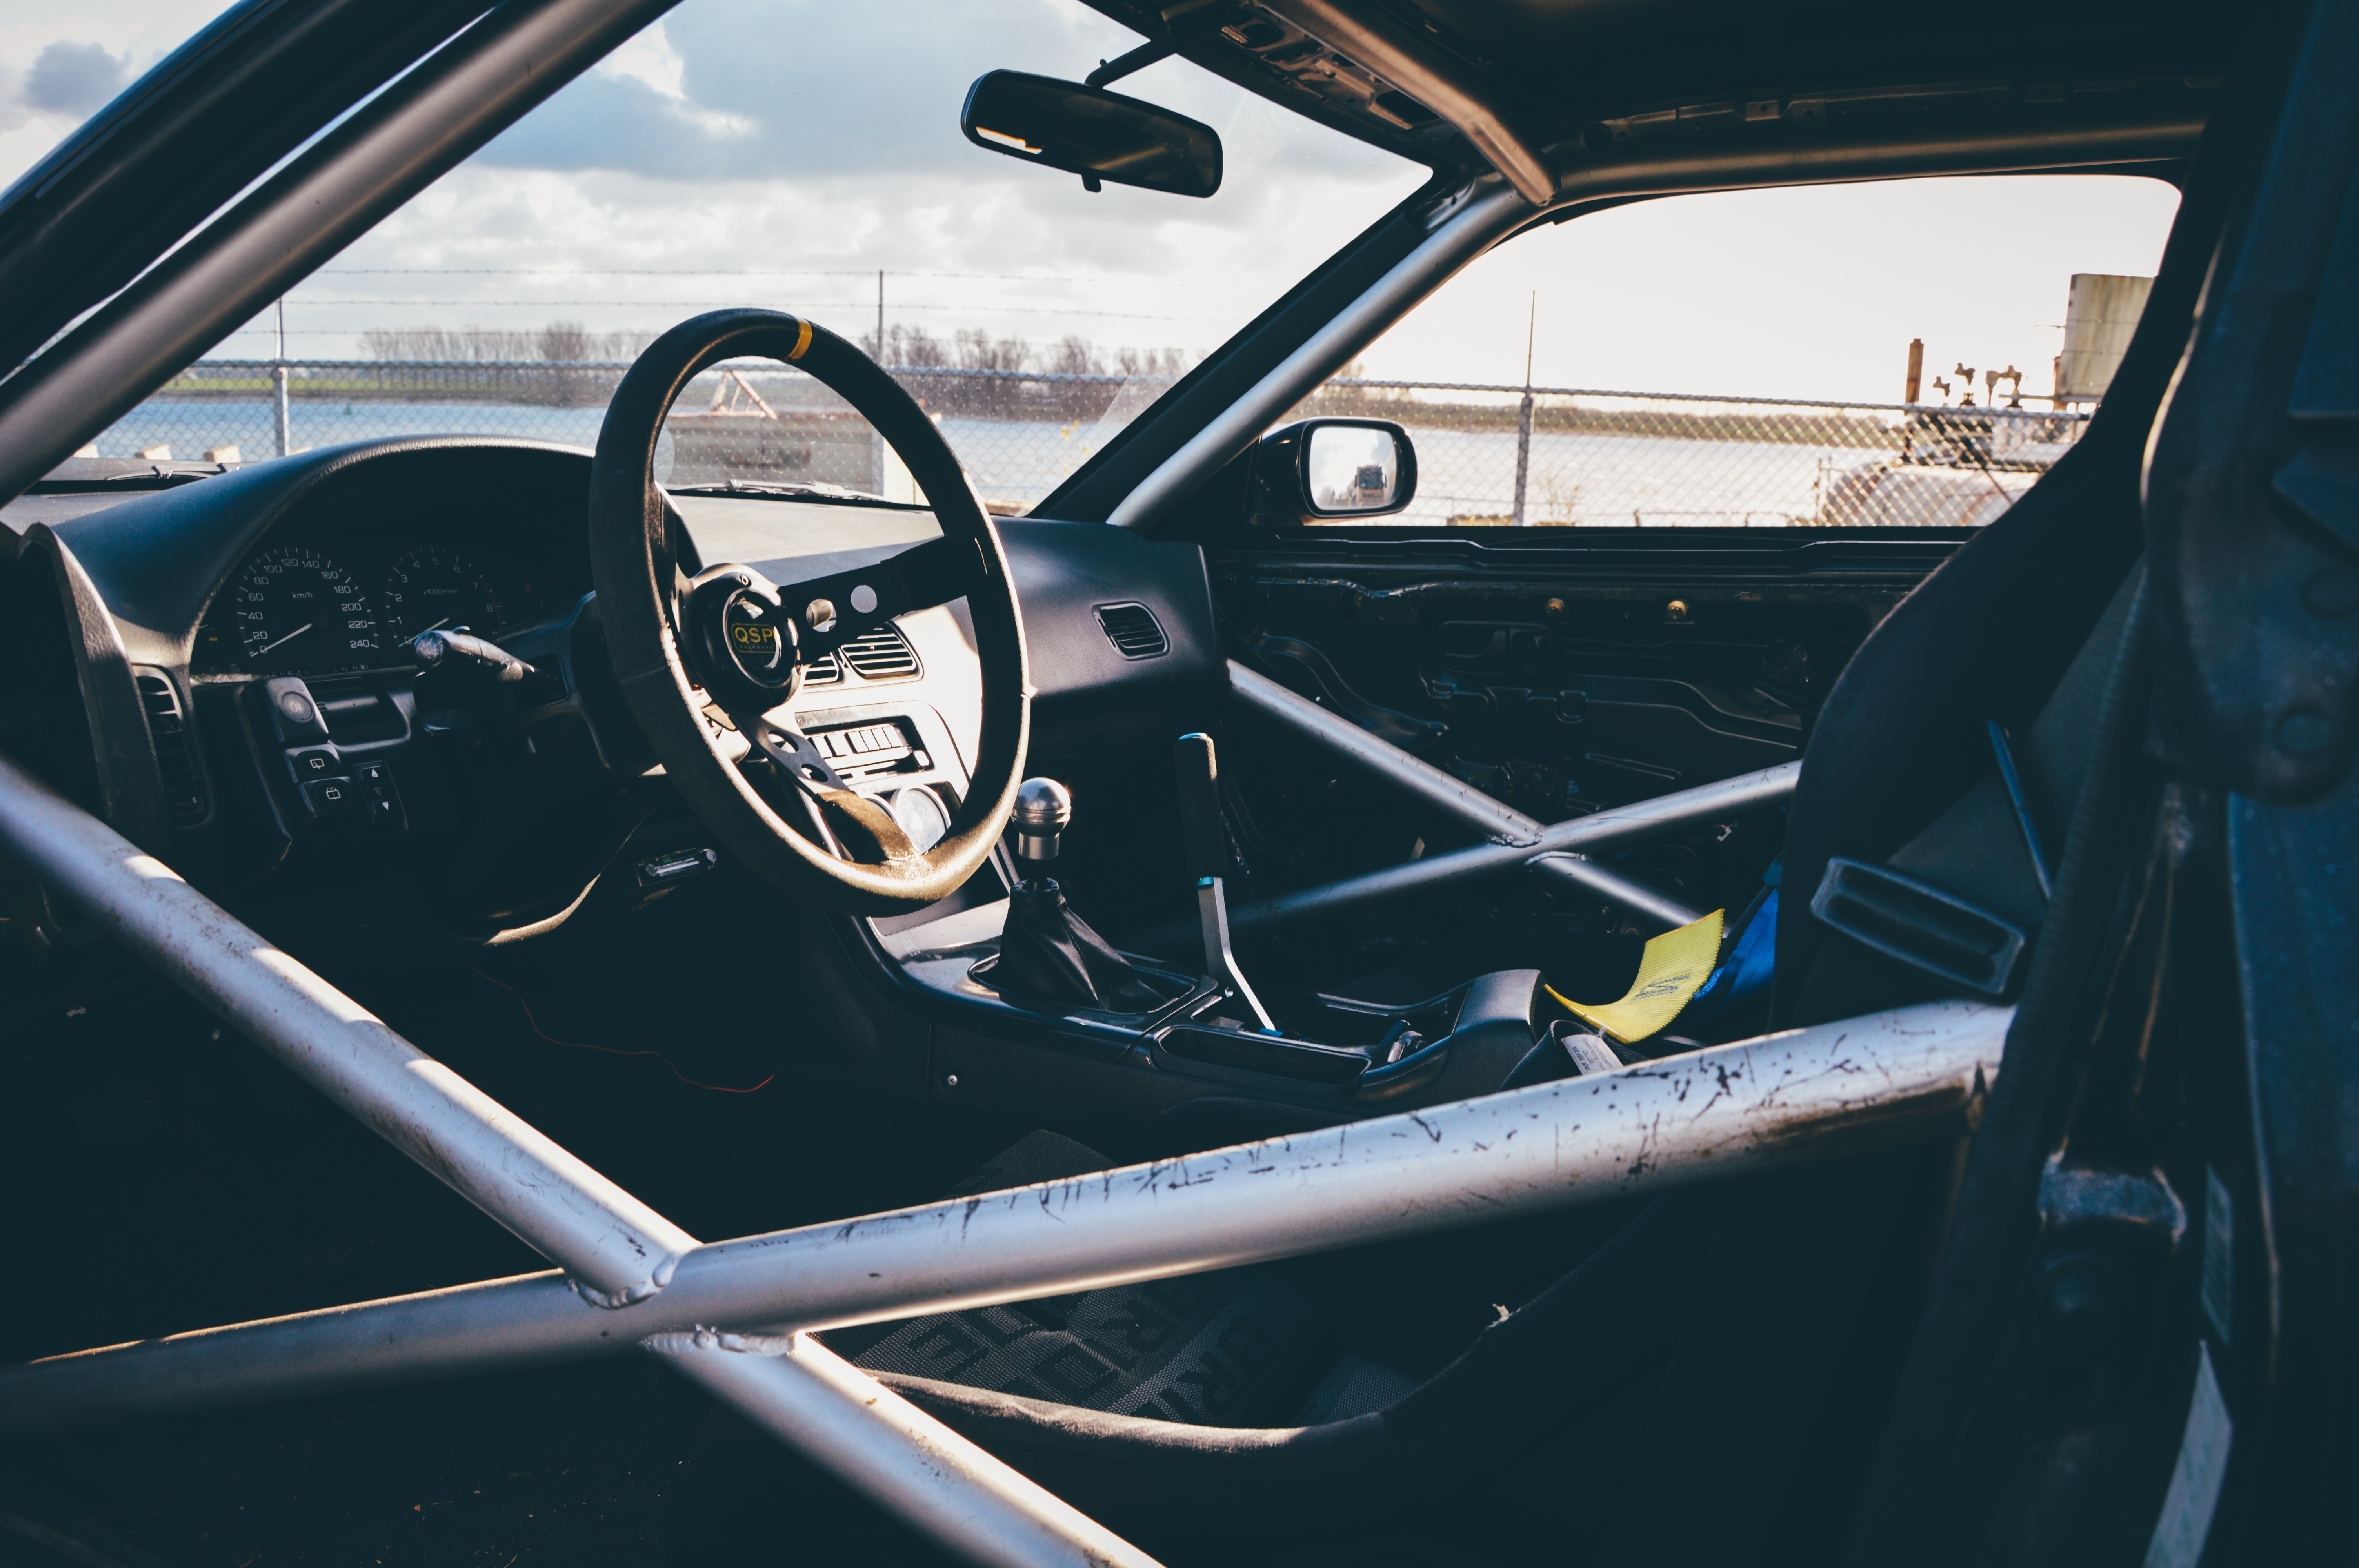
car, wheel, automobile, vehicle, auto, sports car, motor vehicle, vintage car, race, classic, antique car, land vehicle, automobile make, automotive exterior, automotive design, luxury vehicle